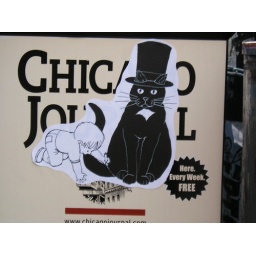
cat in hat